2015 United Kingdom general election debates

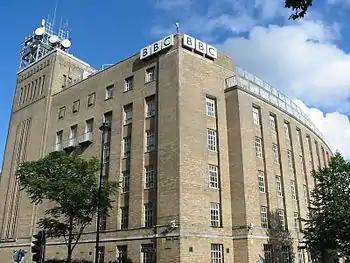
Broadcasting House

STV broadcast the first Scottish Leaders Debate in the run up to the general election, which was moderated by then-STV News Political Editor Bernard Ponsonby. The debate took place at the Assembly Rooms in Edinburgh between: